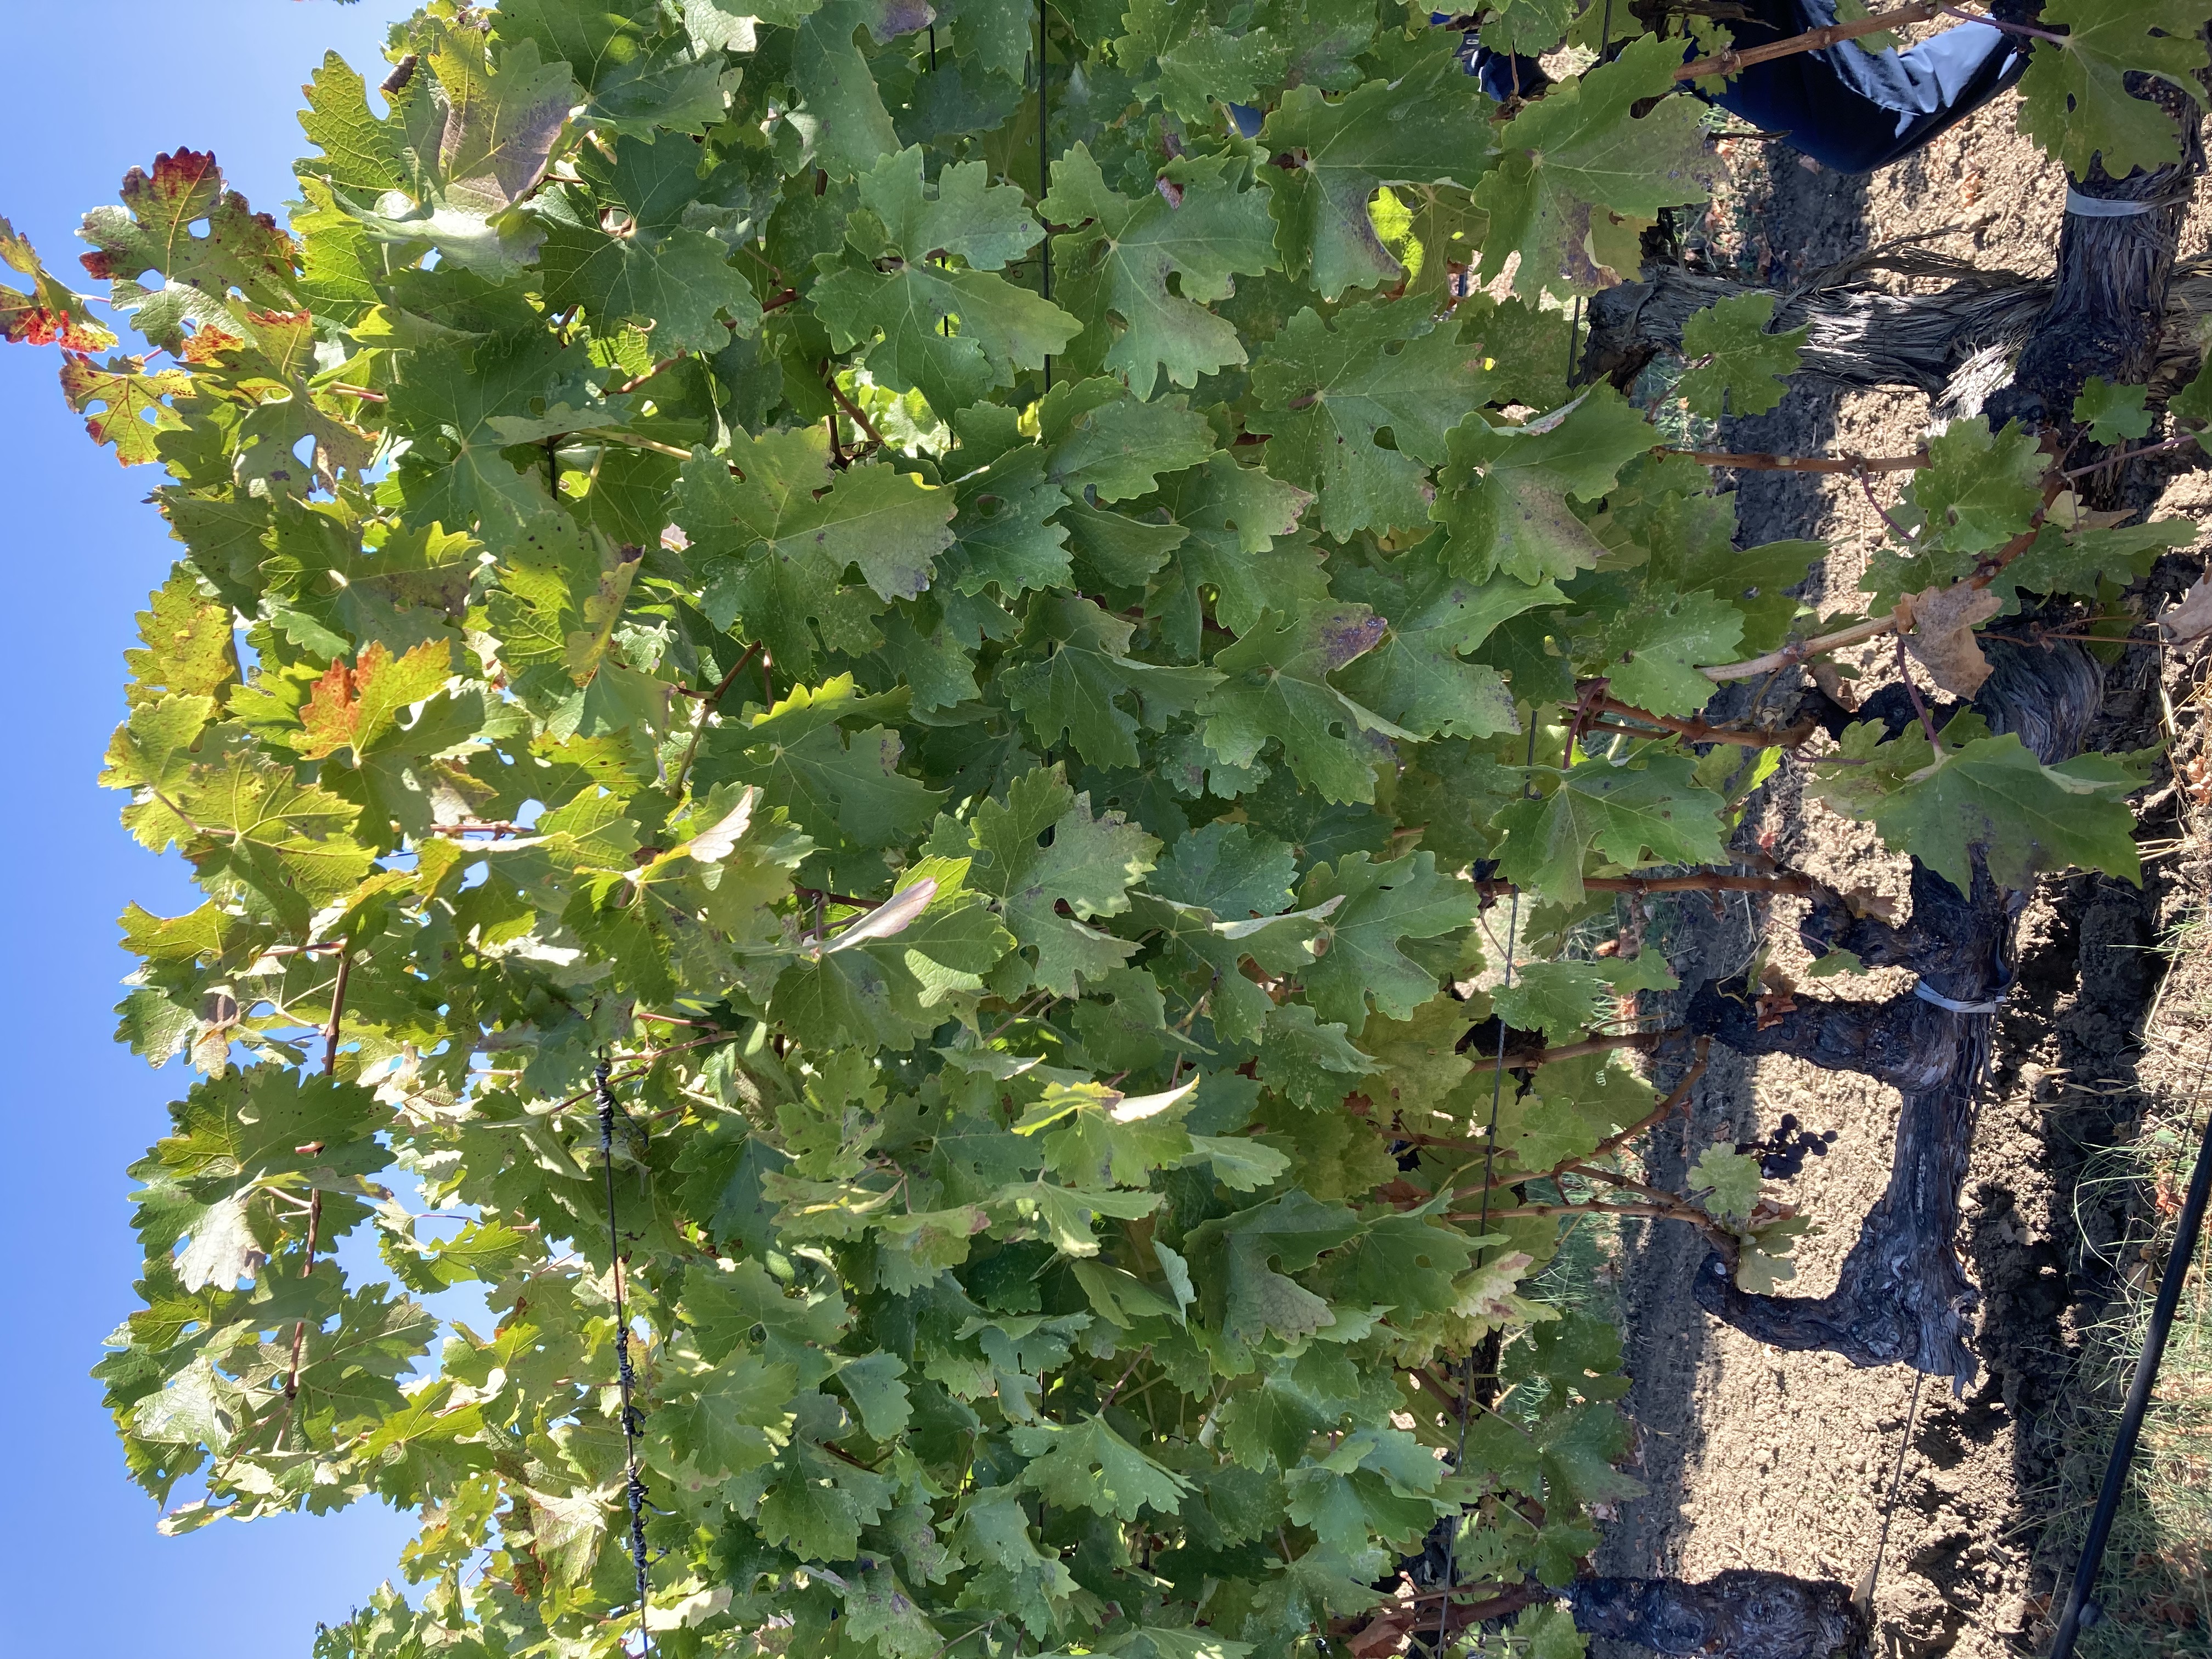
Label: Other Red